Describe the emotion expressed in this image:  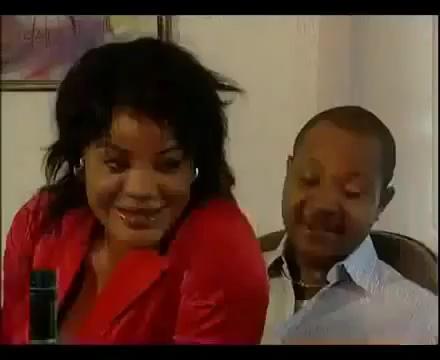
This person displays Suffering, valence and arousal with low intensity.